Jesselton revolt

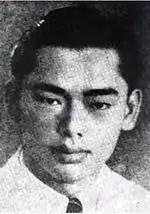
Albert Kwok, the main leader of Kinabalu Guerrillas.

Due to persistently harsh rule under the Japanese occupation, resistance against the Japanese developed, especially on the west coast of North Borneo, where a revolt was led by Albert Kwok with the members comprising mostly Chinese and some indigenous peoples. Kwok, a local Teochew Chinese from Kuching in neighbouring Sarawak, had previously been working with the China Red Cross and serving under the Kuomintang of Chiang Kai-shek, before returning to Borneo through Malaya in 1940. During his time in China, Kwok was also a student of the Seventh-day Adventist Mission School in Canton. He arrived in Jesselton on 15 May 1941 and started a medical practice treating piles.